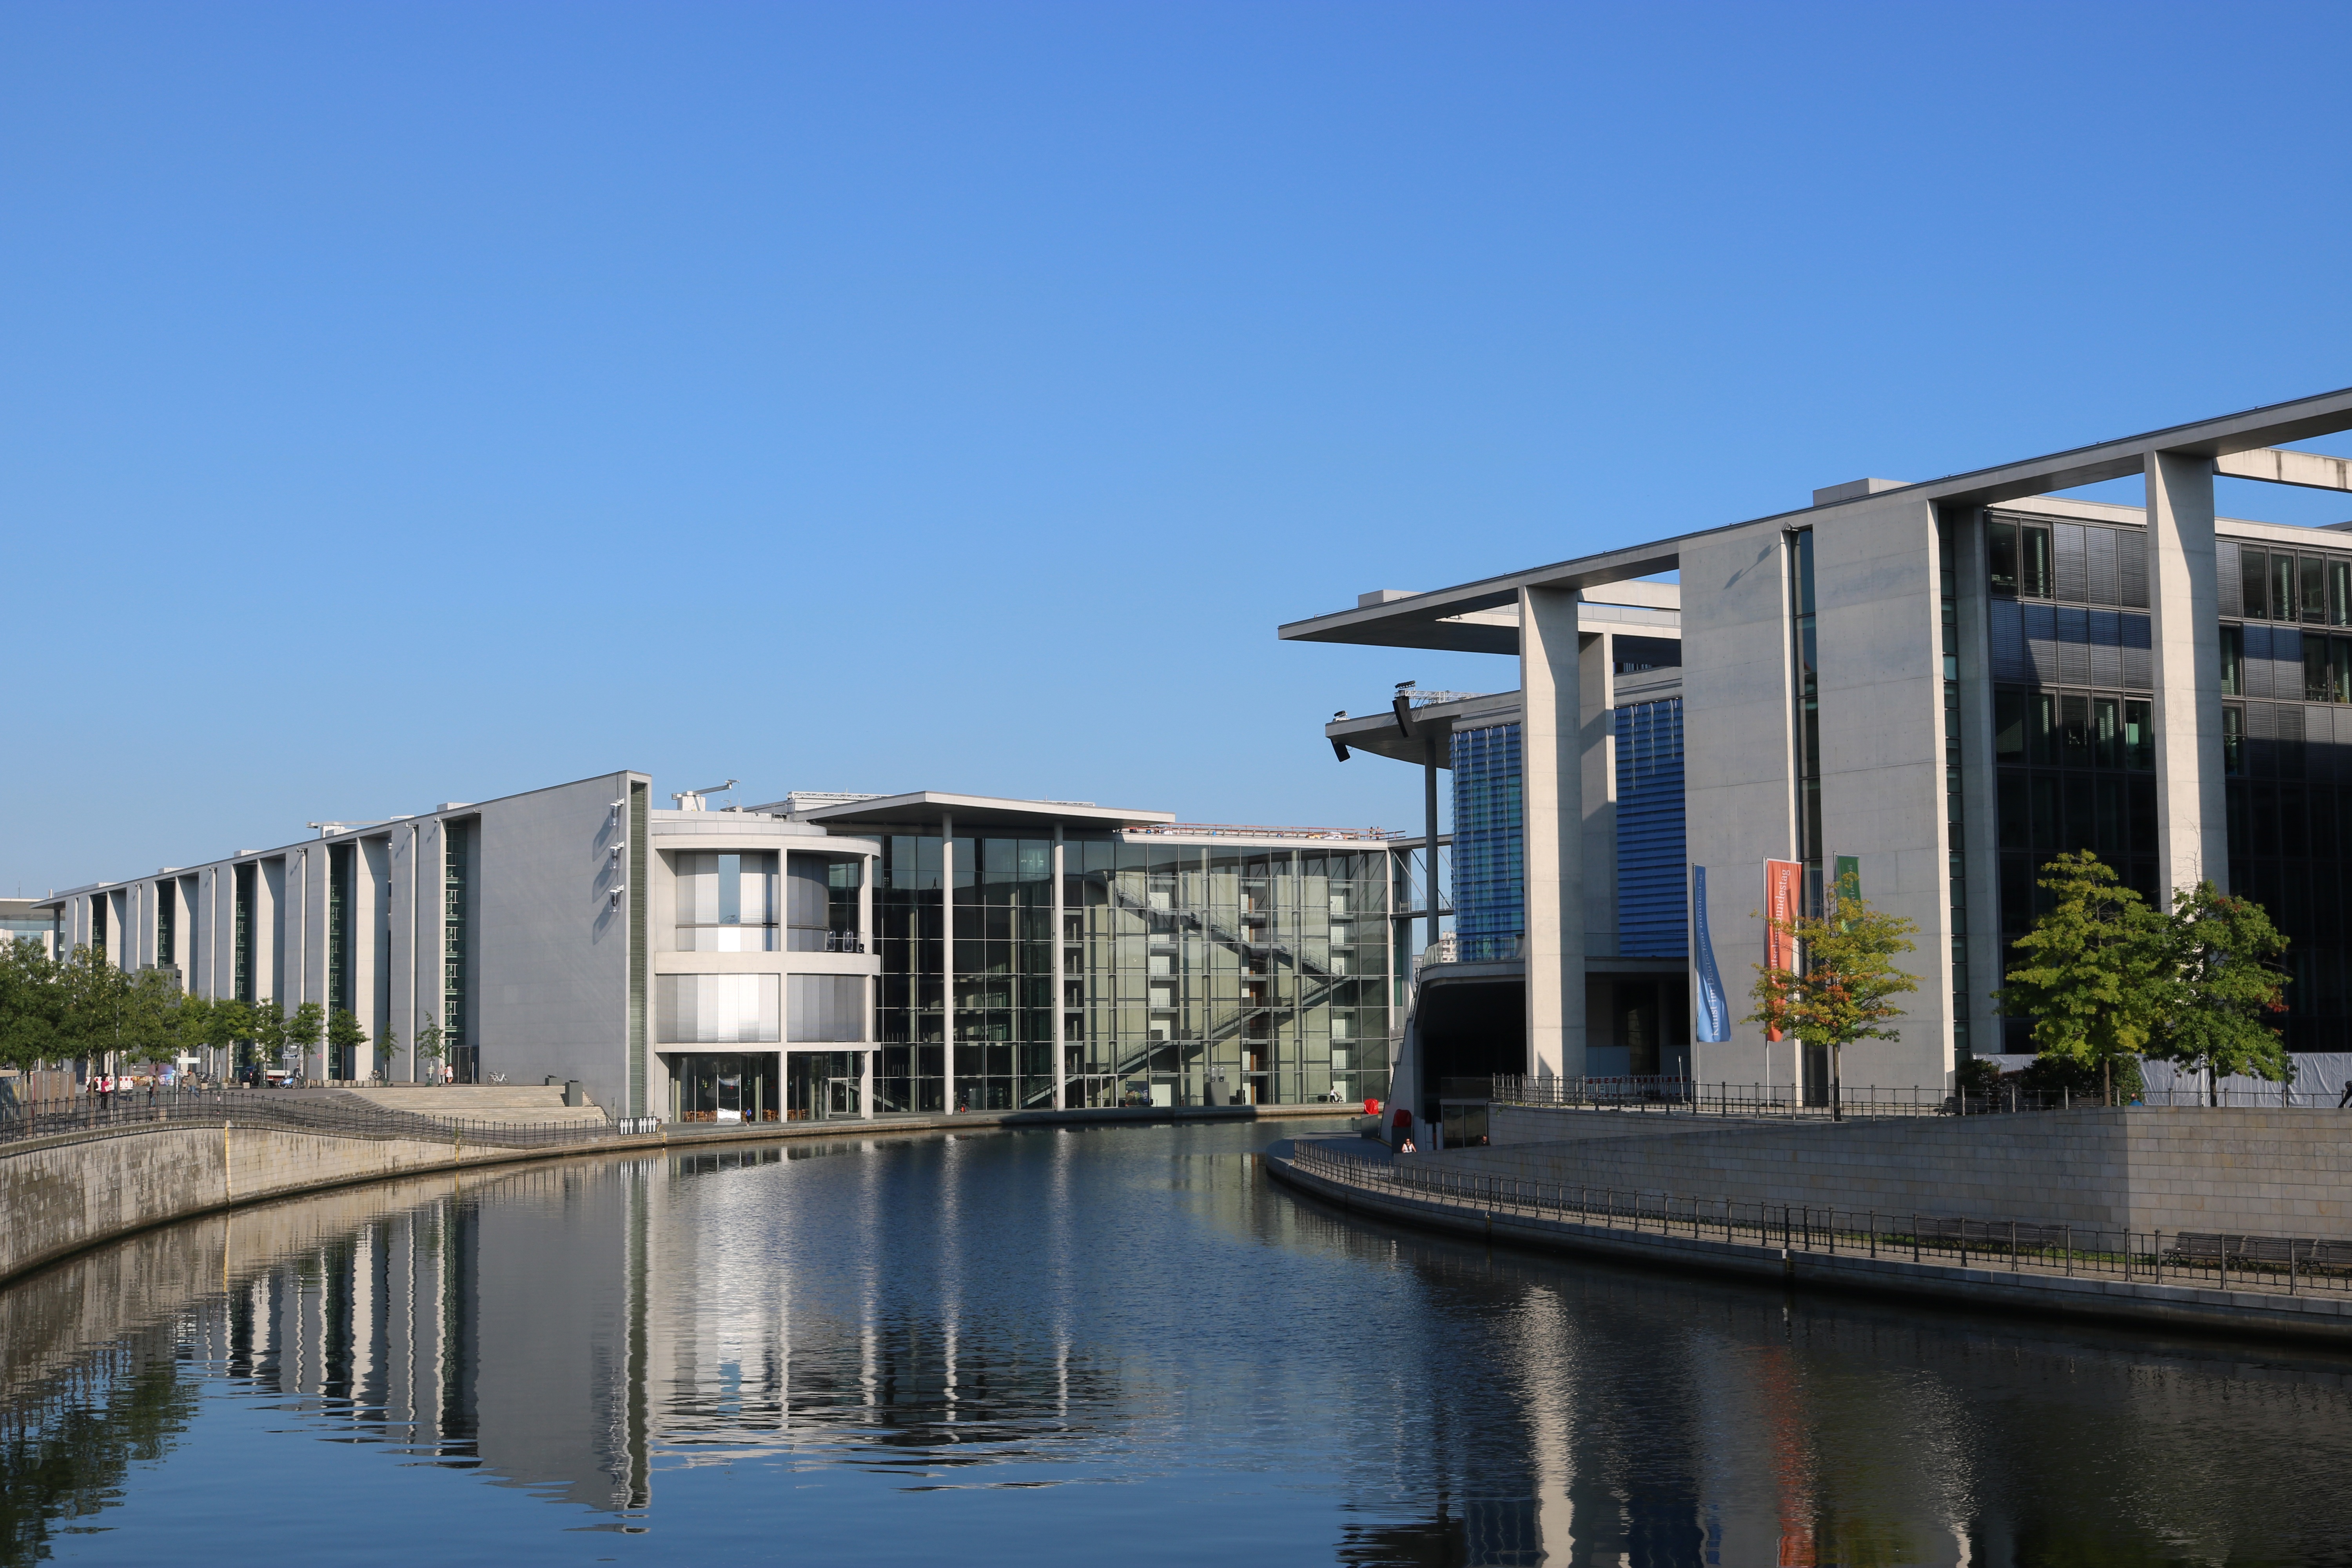
dock, architecture, house, home, facade, property, professional, apartment, waterway, capital, germany, berlin, government, estate, spree, condominium, bundestag, real estate, marie elisabeth l ders house, paul l be house, seat of government